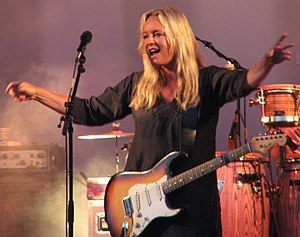
Min sang (Anne Linnet-album)
Anne Linnet, 2006
Min sang er det syvende studiealbum af den danske sangerinde og sangskriver Anne Linnet, der blev udgivet i 1989 på pladeselskabet Pladecompagniet. Albummet opnåede en førsteplads på hitlisten, og solgte over 200.000 eksemplarer.